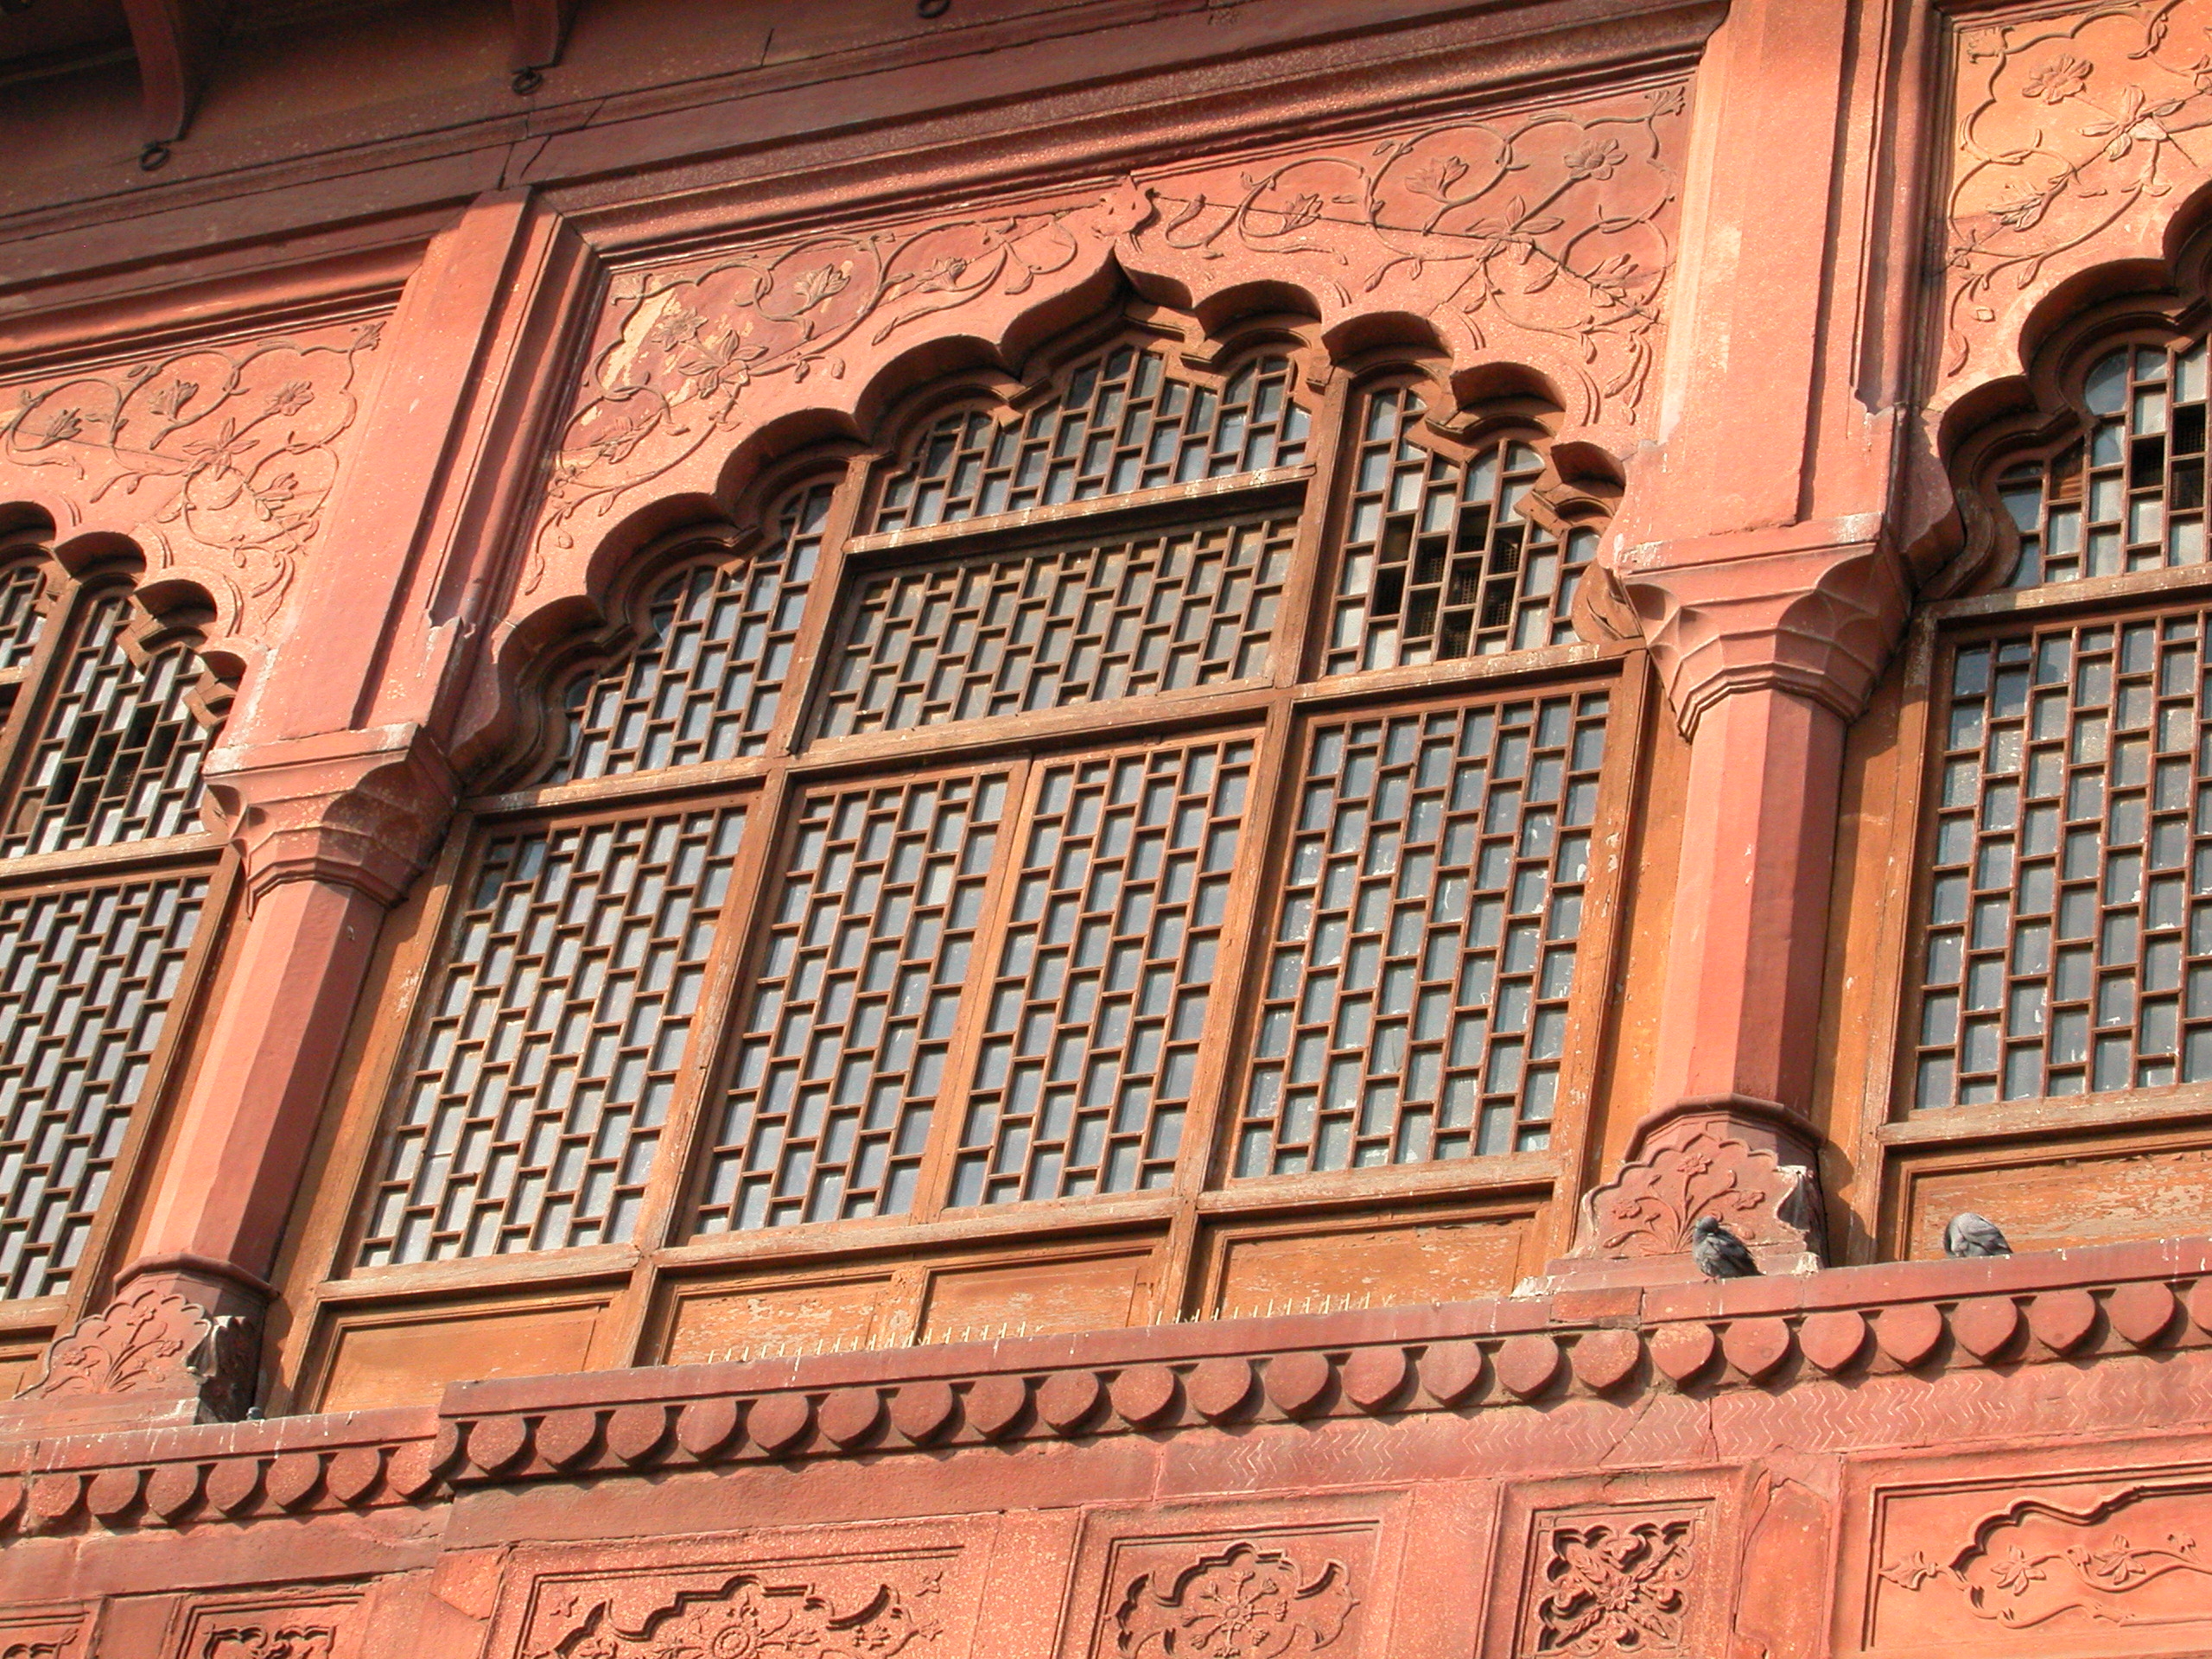
architecture, window, palace, high, red, facade, brick, cool image, ruins, synagogue, fort, hires, india, brickwork, hi, res, delhi, unescoworldheritage, lal, qila, ancient history, baluster